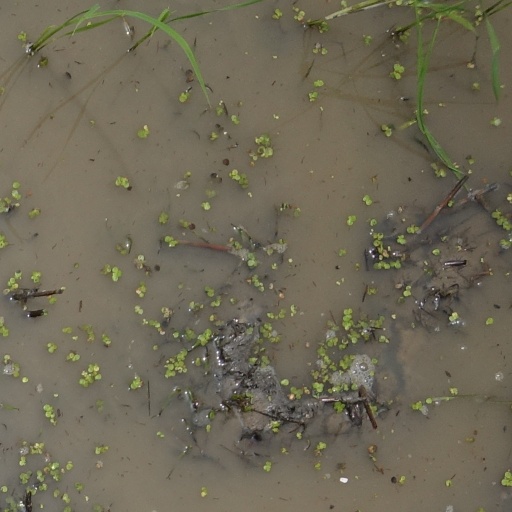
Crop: rice